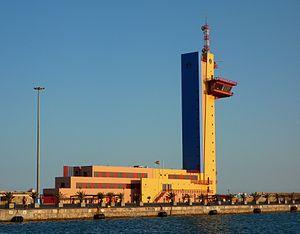
La Sociedad Estatal de Salvamento y Seguridad Marítima, aussi connue par SASEMAR et Salvamento Marítimo est un établissement public chargé de la sûreté maritime dans les eaux espagnoles. Il est placé sur dépendance directe du ministère de l'Équipement via la Direction générale de la Marine marchande.